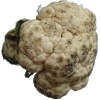
Label: cauliflower